Ontario Highway 21

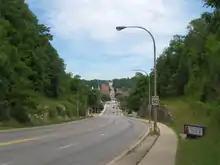
Highway 21 and Highway 6 descend the Niagara Escarpment into Owen Sound.

The highway begins at Exit 34 and progresses north towards Lake Huron. The mostly-straight section of the route lies within Lambton County and passes through the town of Forest. Near Kettle Point, the route abruptly curves north west and begins to parallel the shore of the lake, providing access to the village of Port Franks and The Pinery Provincial Park prior to entering Grand Bend. North of that village, the highway crosses into Huron County and intersects former Highway 83. Between there and Goderich, the west side of the highway is dominated by roads providing access to shoreline cottages.